Anaïs Favron

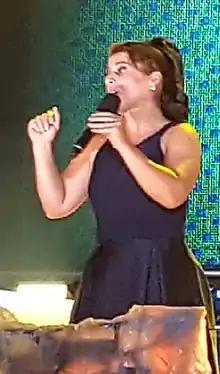
Favron in 2018

Anaïs began her artistic career in television with small roles in the shows "Allô Prof", "Le bonheur est dans la télé" and "L'été c'est péché", but also with her remarkable participation in the show "Improvissimo".